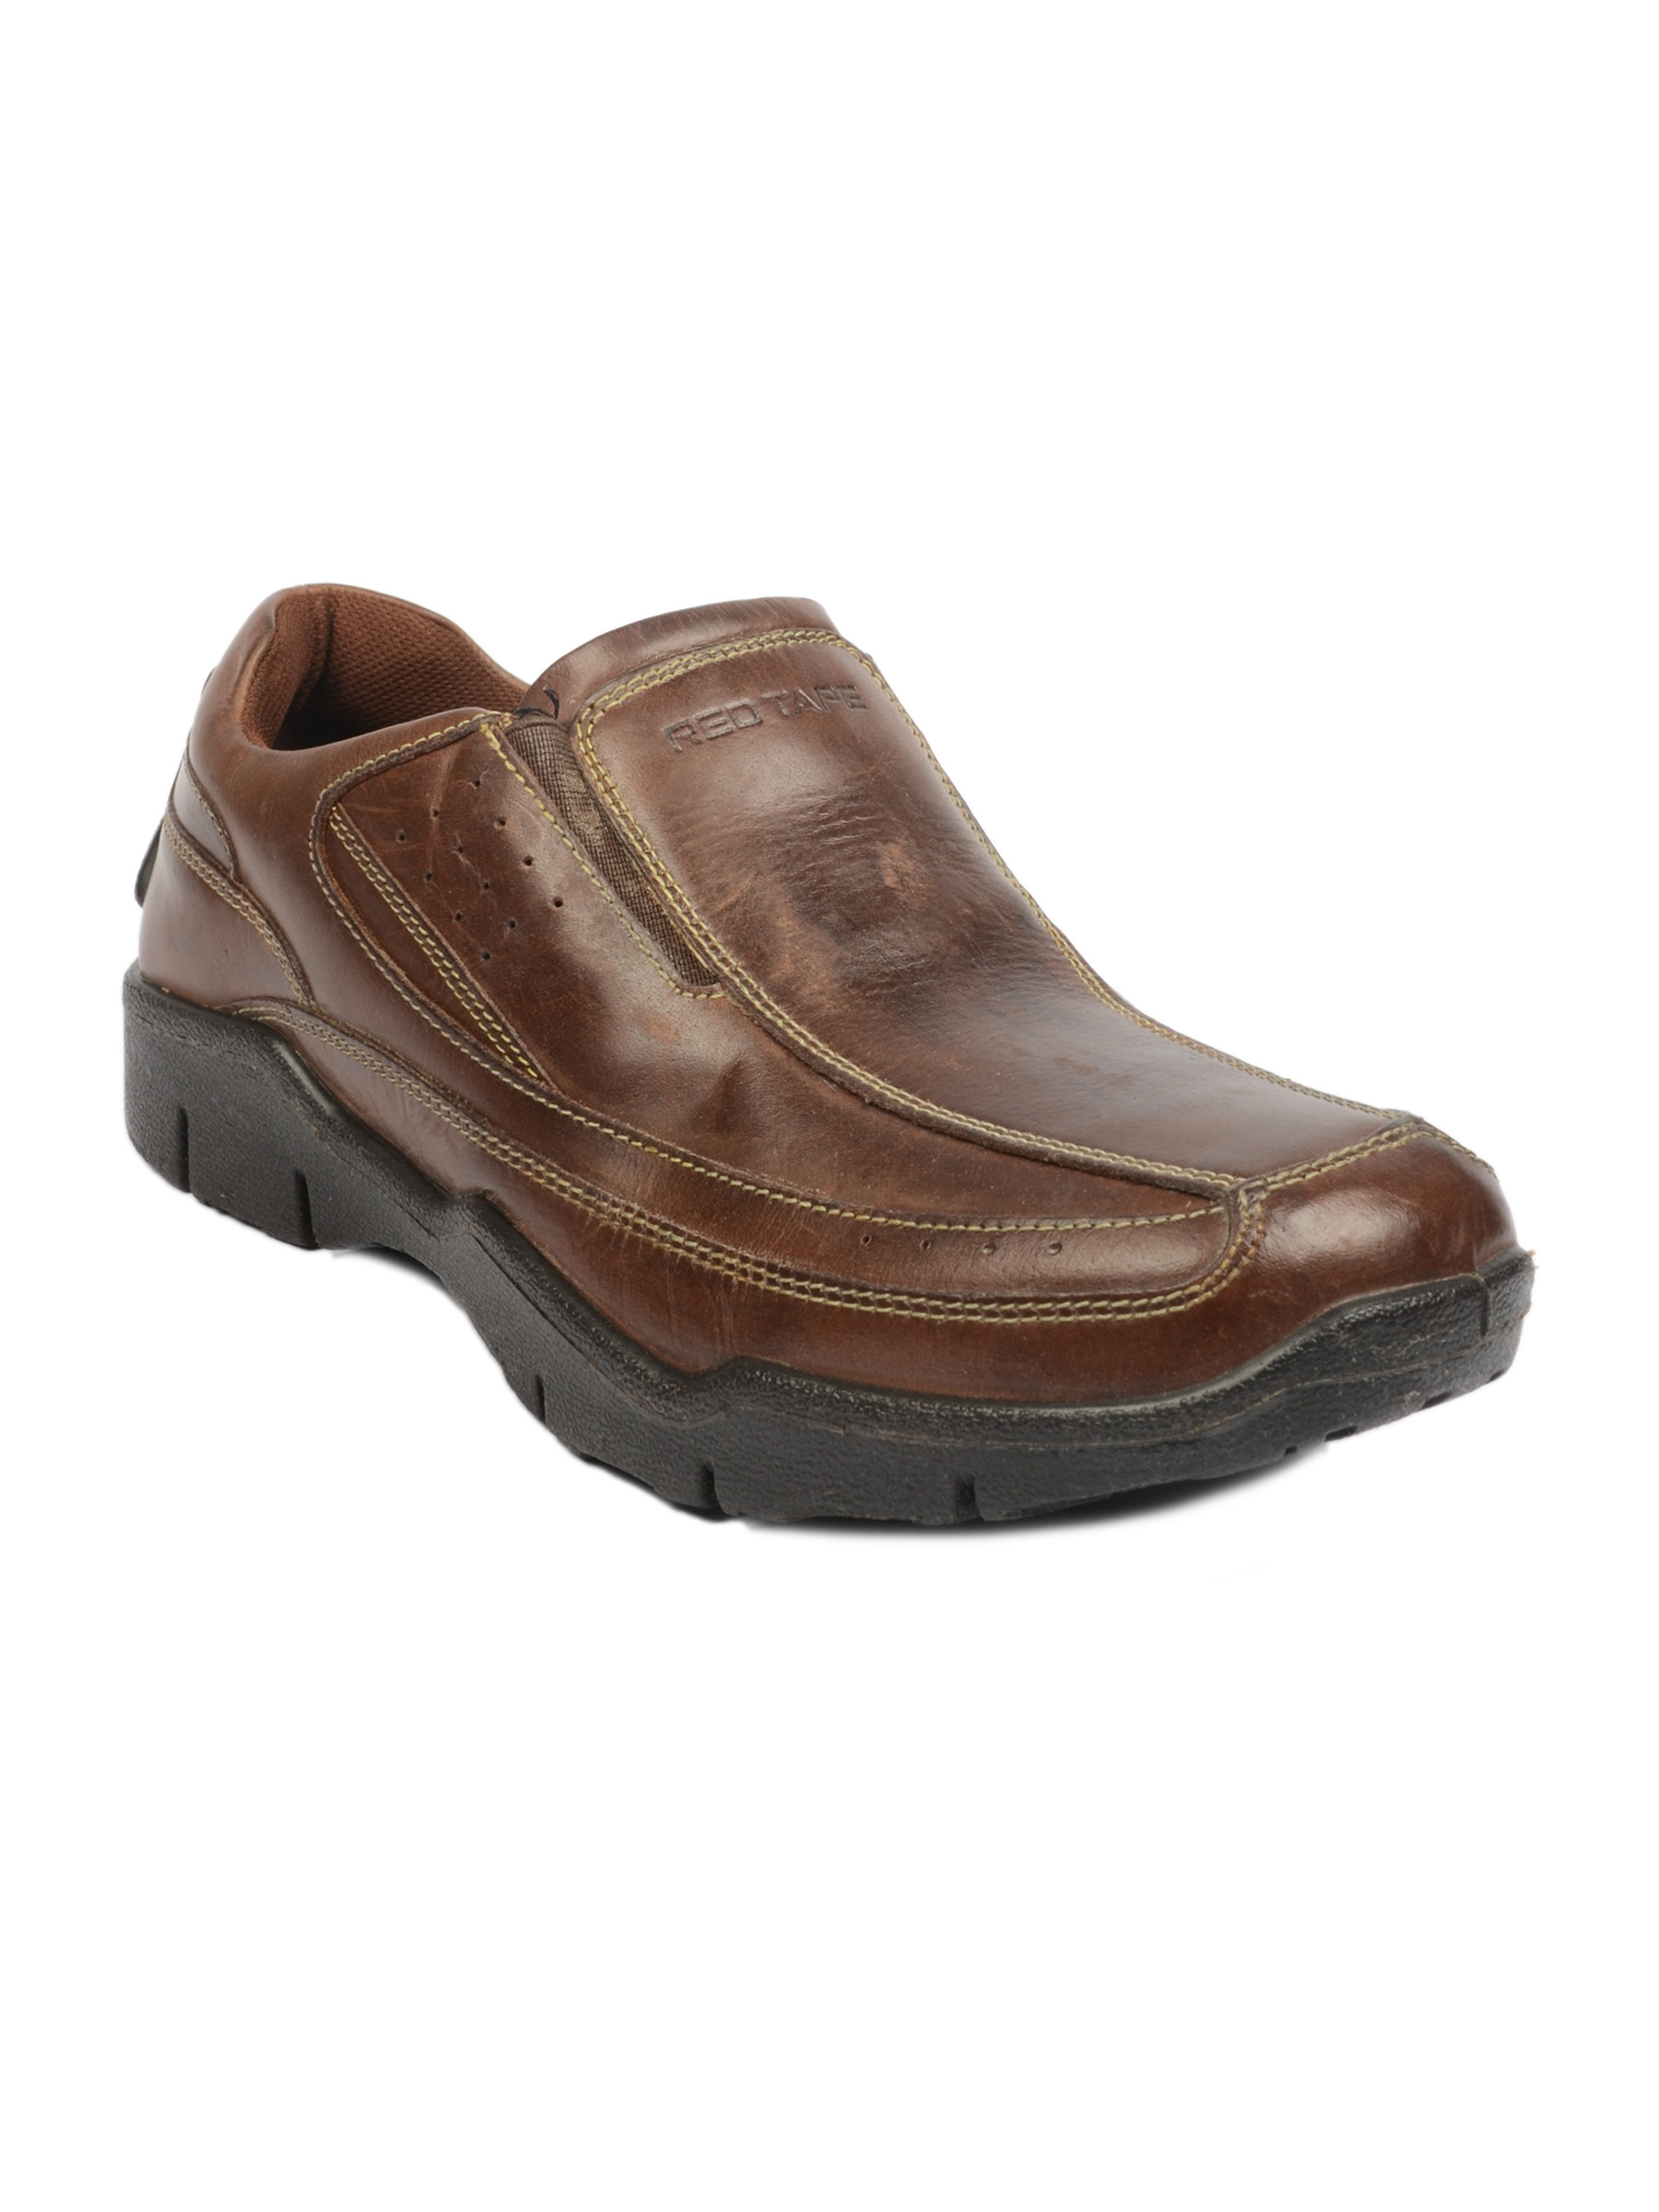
Red Tape Men formal Brown Formal Shoes
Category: Footwear / Shoes / Formal Shoes
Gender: Men
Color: Brown
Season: Winter 2018
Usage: Formal